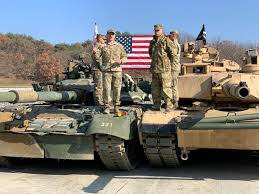
Label: T-80